20th century

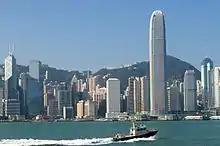
Hong Kong, under British administration from 1842 to 1997, is one of the original Four Asian Tigers.

Economic growth and technological progress had radically altered daily lives. Europe appeared to be at a sustainable peace for the first time in recorded history. The people of the Indian subcontinent, a sixth of the world population at the end of the 20th century, had attained an indigenous independence for the first time in centuries. China, an ancient nation comprising a fifth of the world population, is finally open to the world, creating a new state after the near-complete destruction of the old cultural order. With the end of colonialism and the Cold War, nearly a billion people in Africa were left in new nation states.